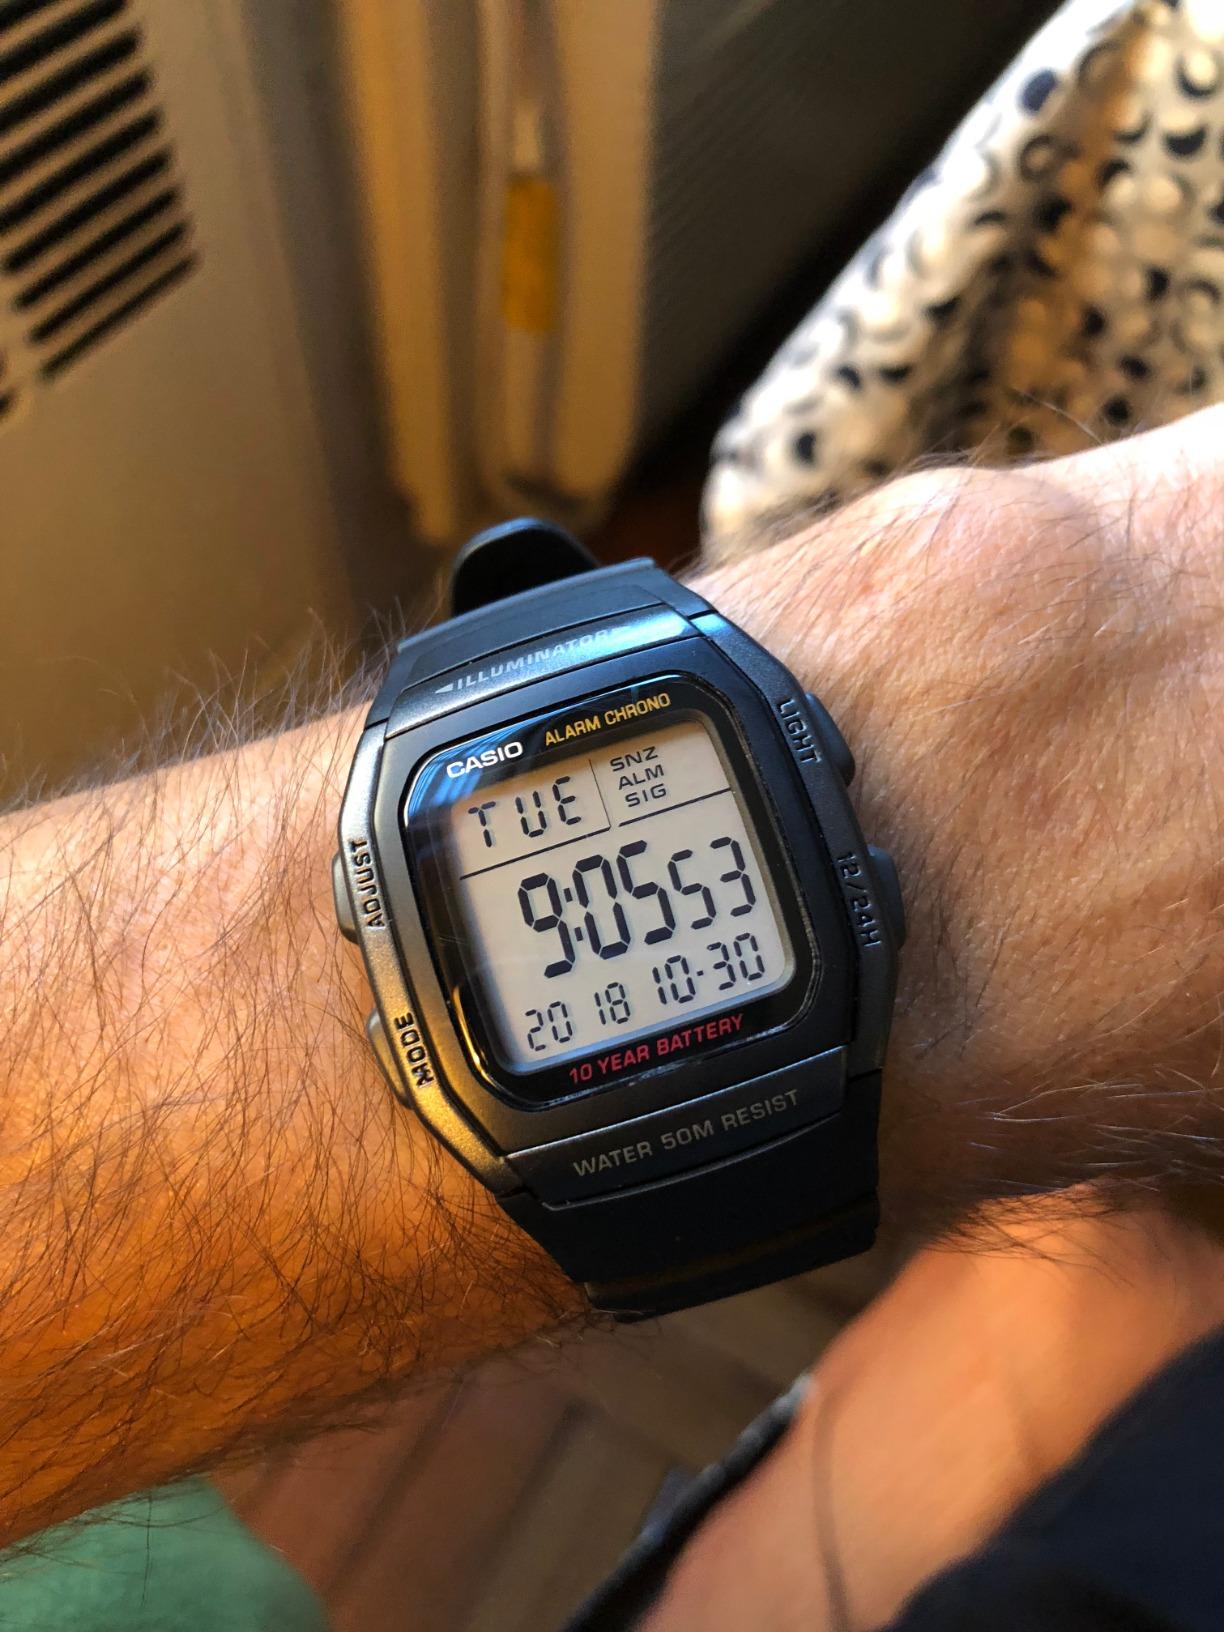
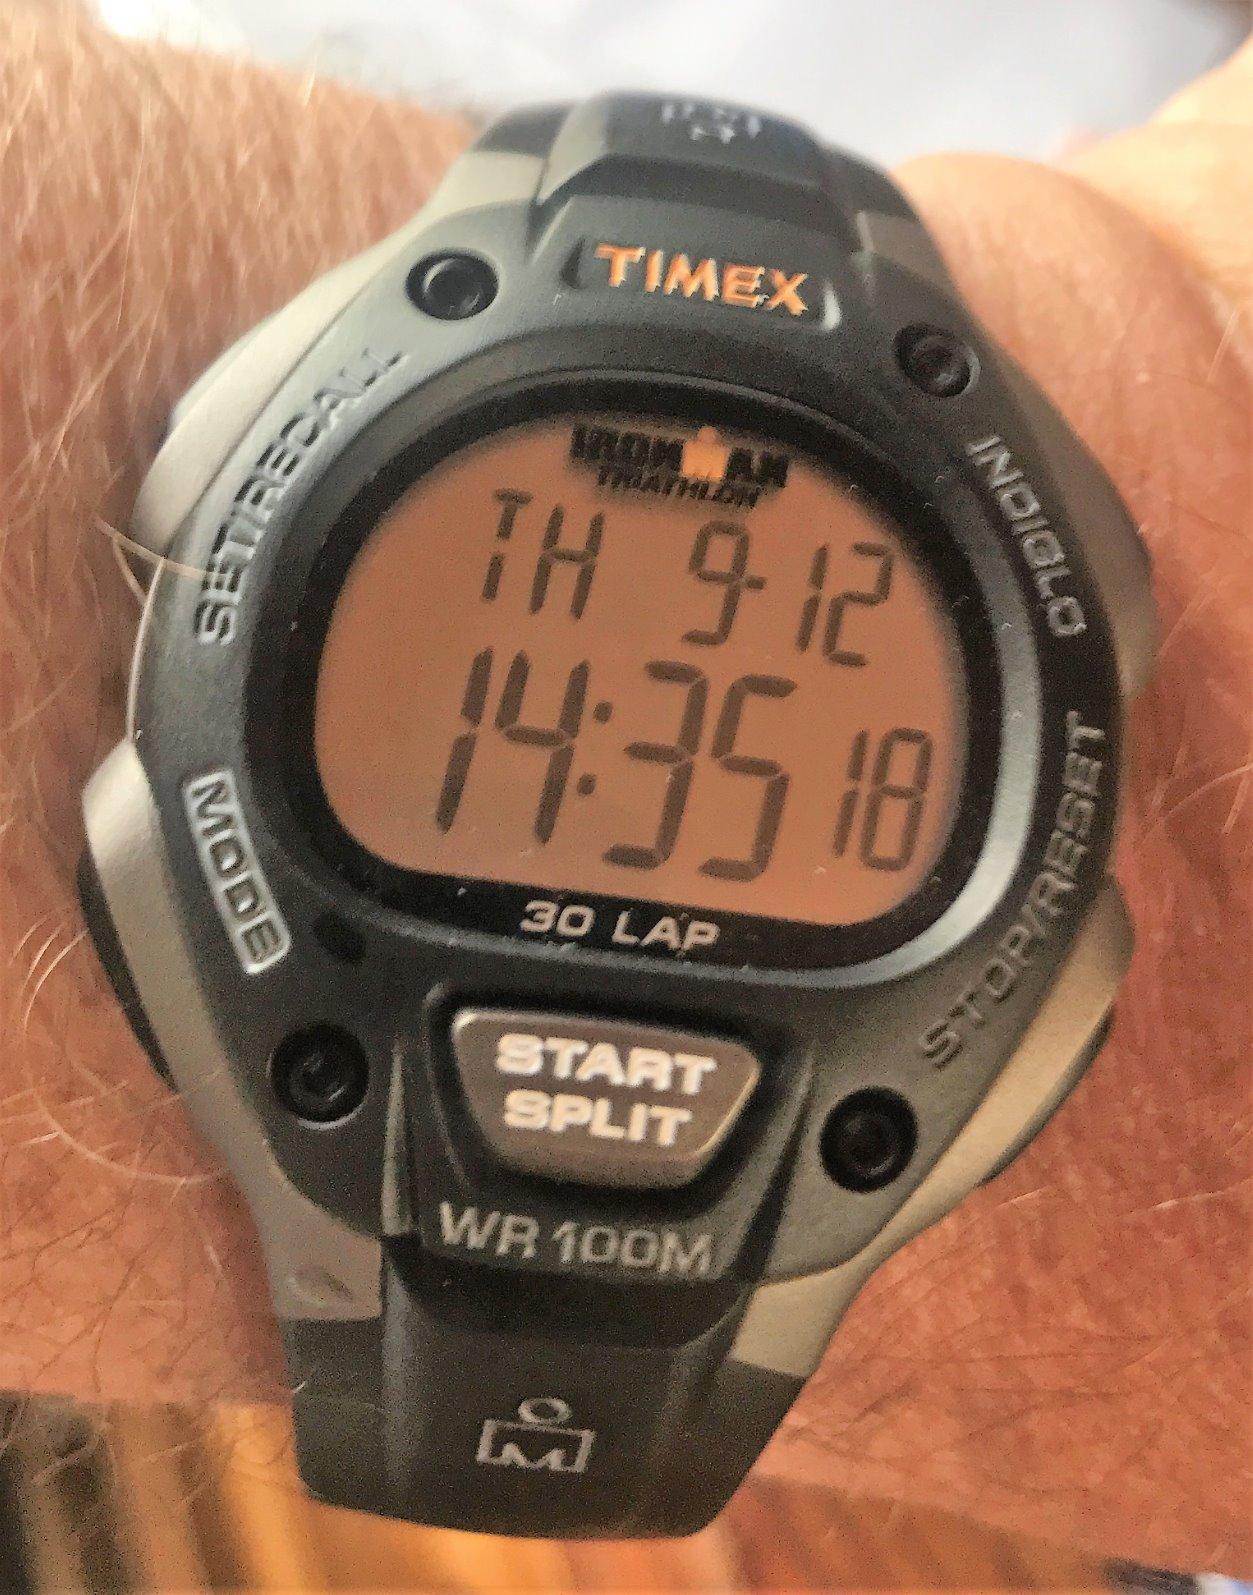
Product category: accessories_watch
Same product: no